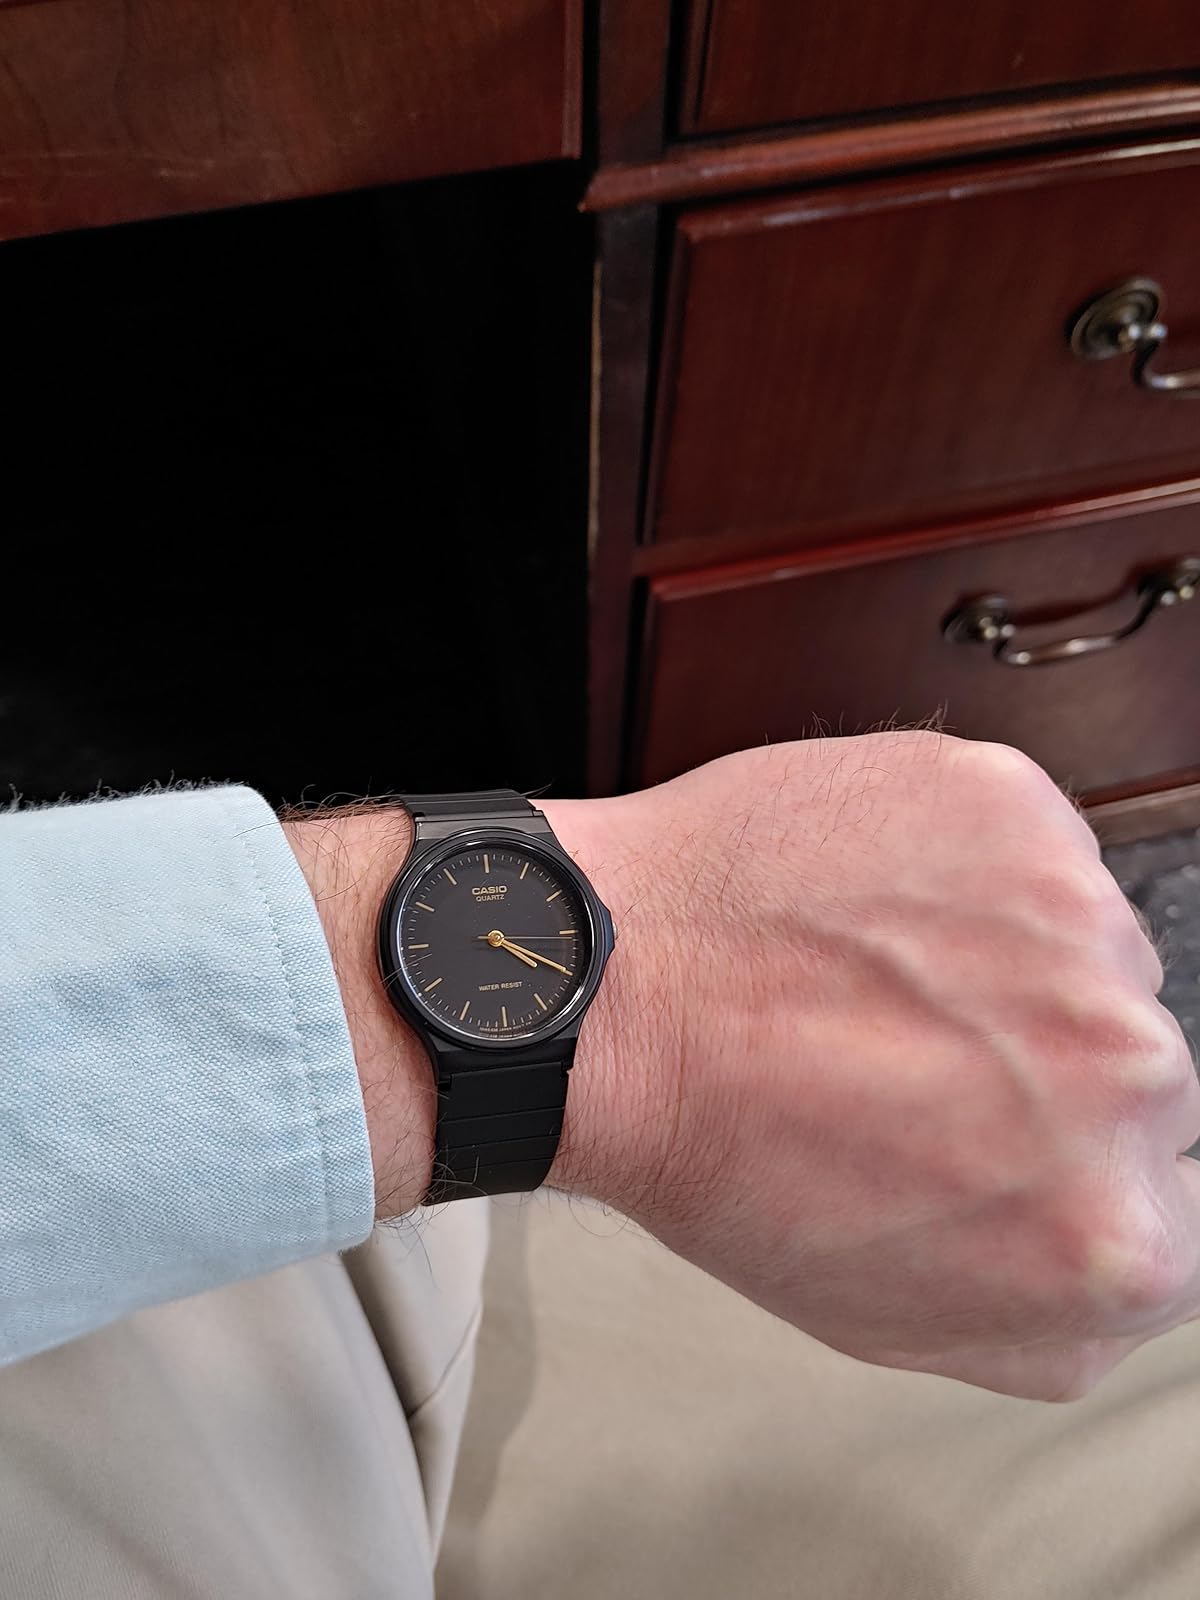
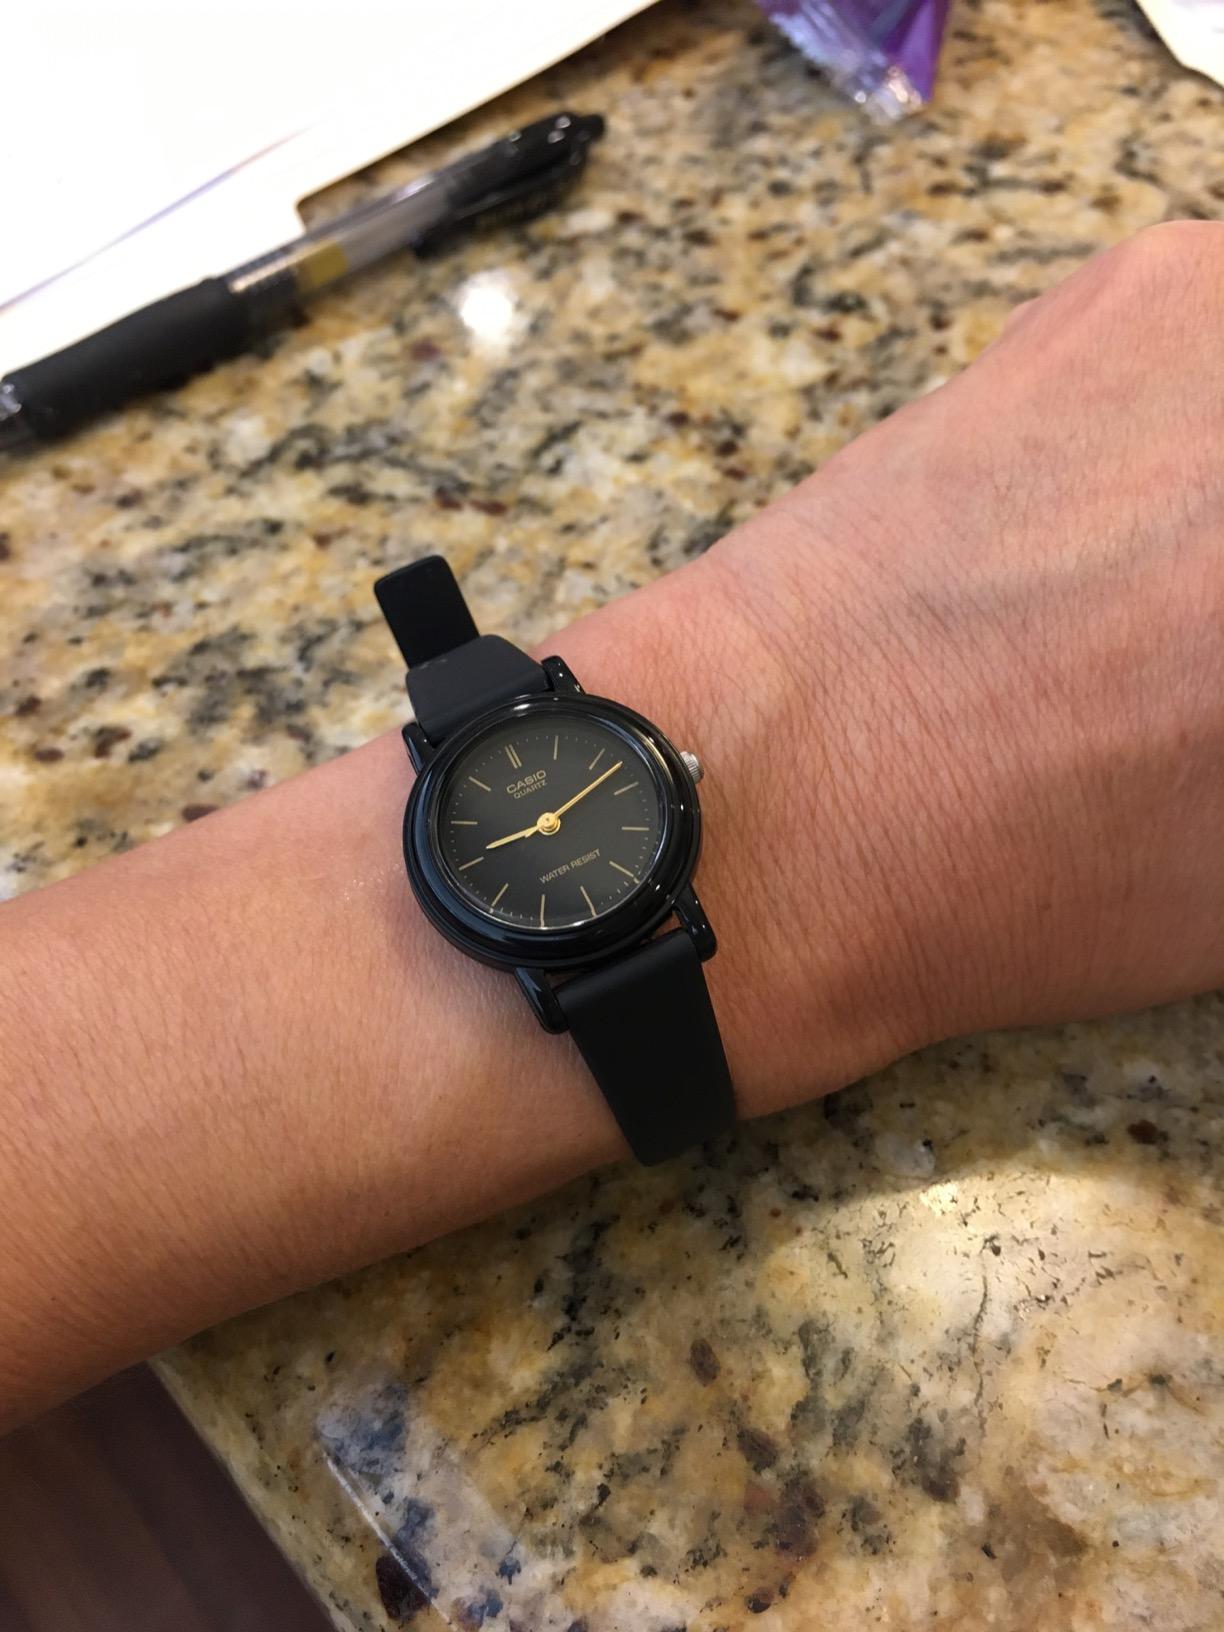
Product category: accessories_watch
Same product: no